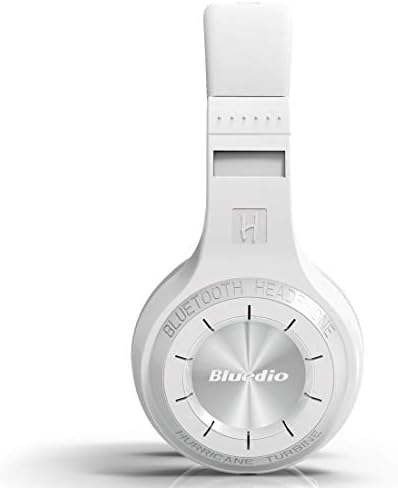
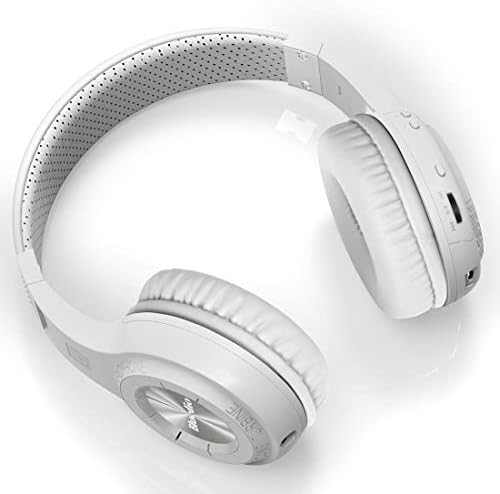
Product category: headphones
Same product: yes